Bolsa Chica Ecological Reserve

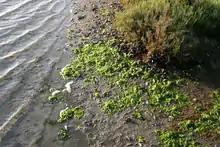
Sea lettuce ("Ulva" sp.) grows in the wetland water predominately during springtime.

The Bolsa Chica Conservancy Interpretive Center offers live animal exhibits, aquaria, maps and information about Bolsa Chica and education programs on wetland science. The main room’s exhibits include live marine life species native to Bolsa Chica and the southern California coast, including bat stars, ochre stars, giant-spined stars, warty sea cucumbers, Kellet’s whelks, chestnut cowries, striped shore crabs, and California spiny lobster. A second exhibit room includes live reptiles such as California kingsnakes, San Diego gopher snake, coastal rosy boa, two-striped garter snakes, and alligator lizards. Throughout the center there are many examples of taxidermy including opossums, snakes and birds such as the great blue heron, California brown pelican, Cooper’s hawk, red-shouldered hawk, and Anna’s hummingbird.